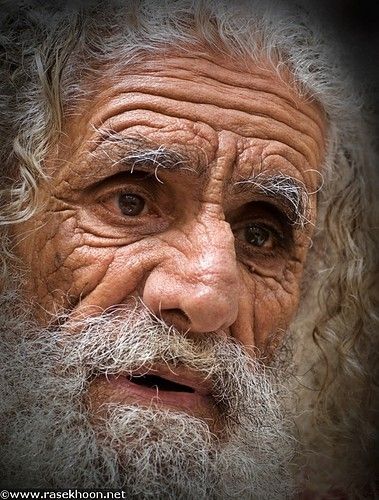
Portrait style: Real Portrait